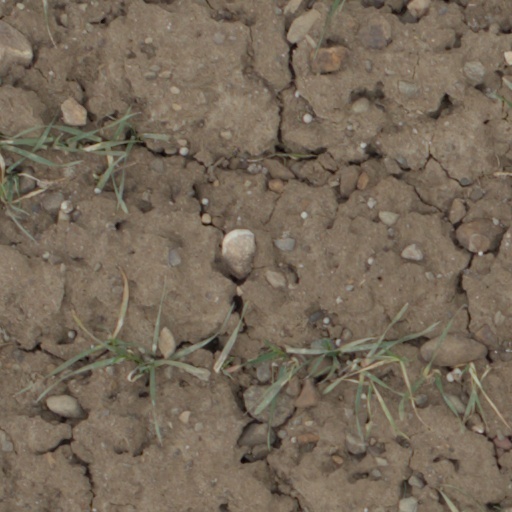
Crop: wheat